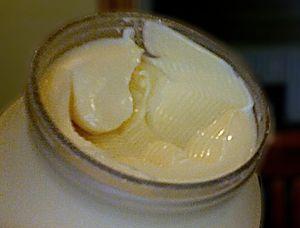
Le fluide de Bingham est un modèle théorique de milieu viscoplastique qui correspond à un comportement de solide parfait sous faibles contraintes, et à un comportement de fluide visqueux au-delà d'une contrainte-seuil. Ce modèle porte le nom d’Eugène Bingham qui en a donné l'expression mathématique.